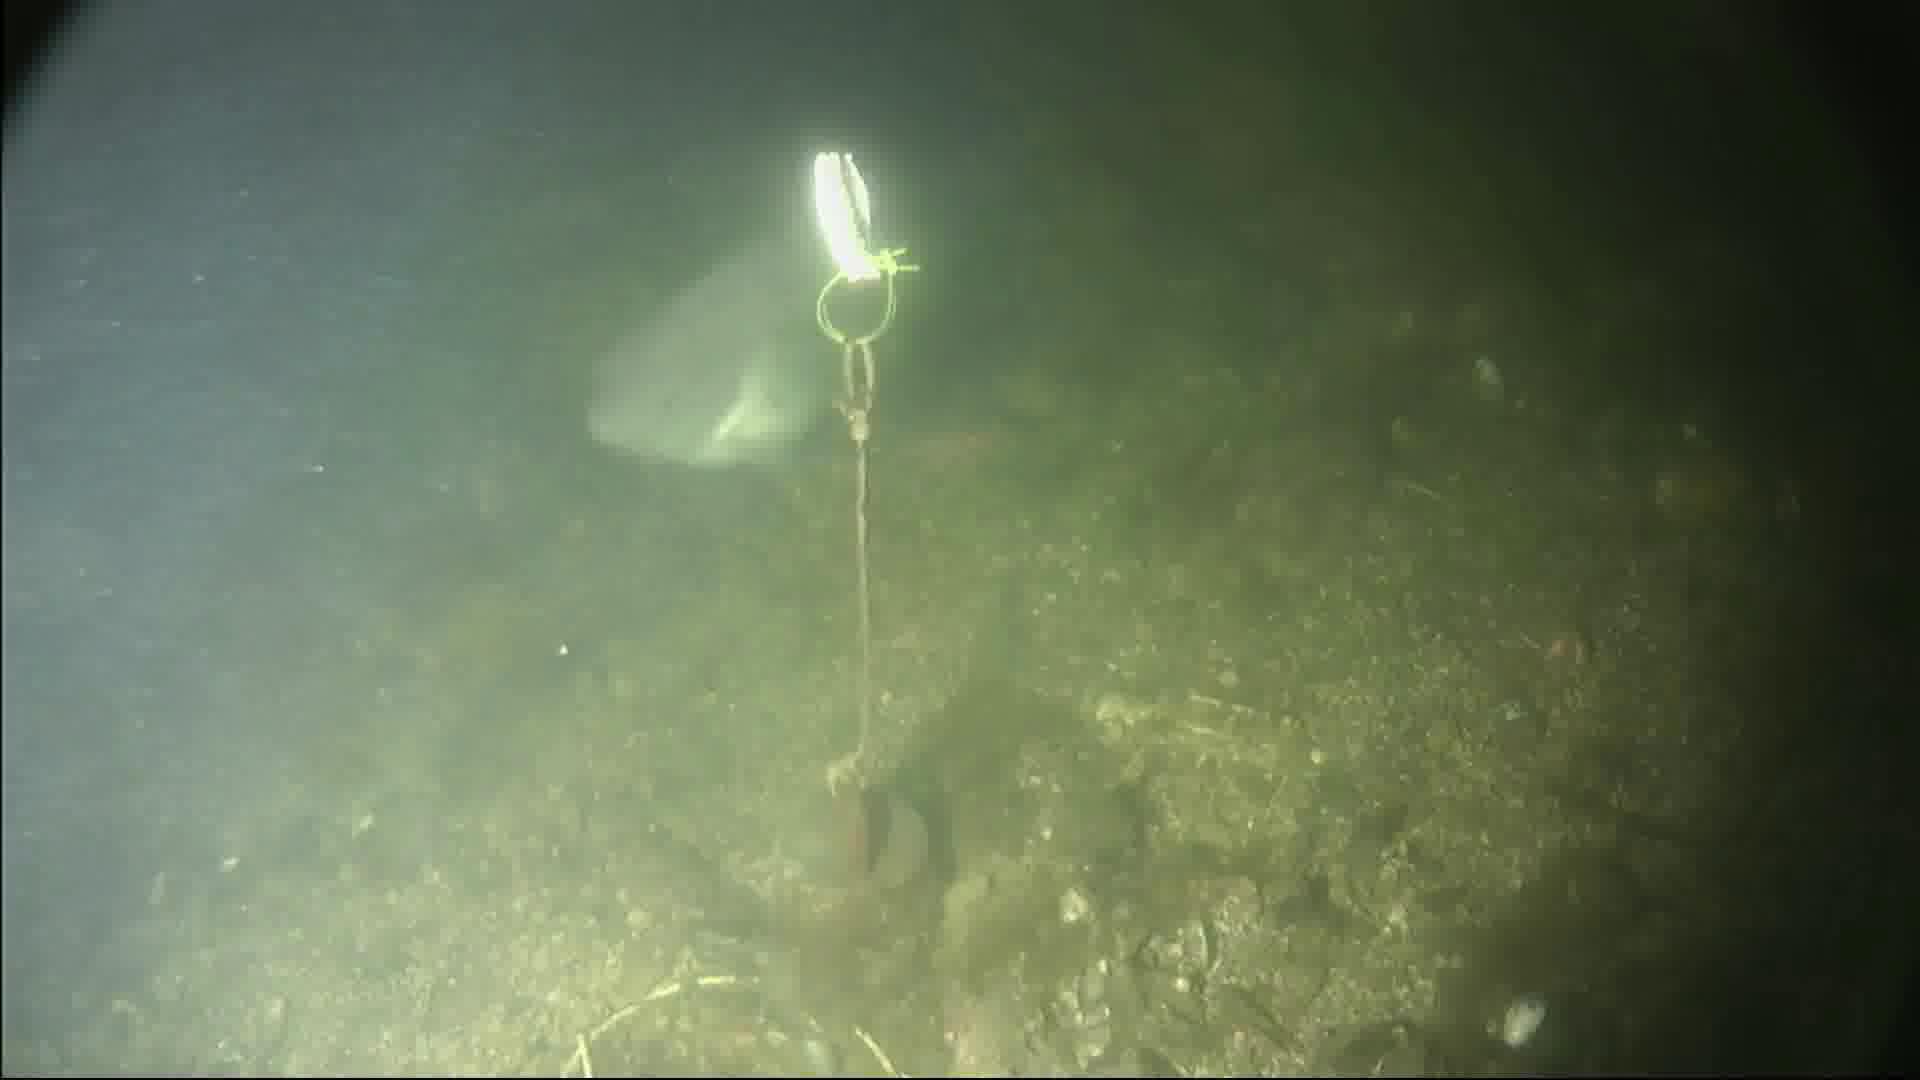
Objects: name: fish